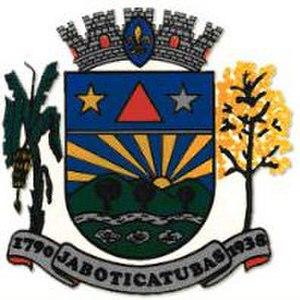
Jaboticatubas est une municipalité de l'État du Minas Gerais au Brésil.